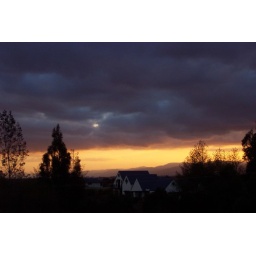
View from our bedroom balcony. An orange glow settled over the hills. (and our neighbour's house).